Climate change in Kansas

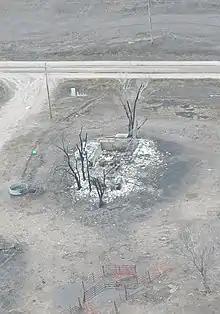
Farmstead burned down by the Road 702 wildfire, May 2022

"Drier soils will increase the need for farmers to irrigate their crops, but sufficient water might not be available. Approximately 22 percent of the farmland in Kansas is irrigated, mostly with ground water from the High Plains Aquifer System. As a result, this aquifer is becoming depleted. Since the 1950s, the amount of water stored in the aquifer has declined by more than 25 percent in many parts of the state".